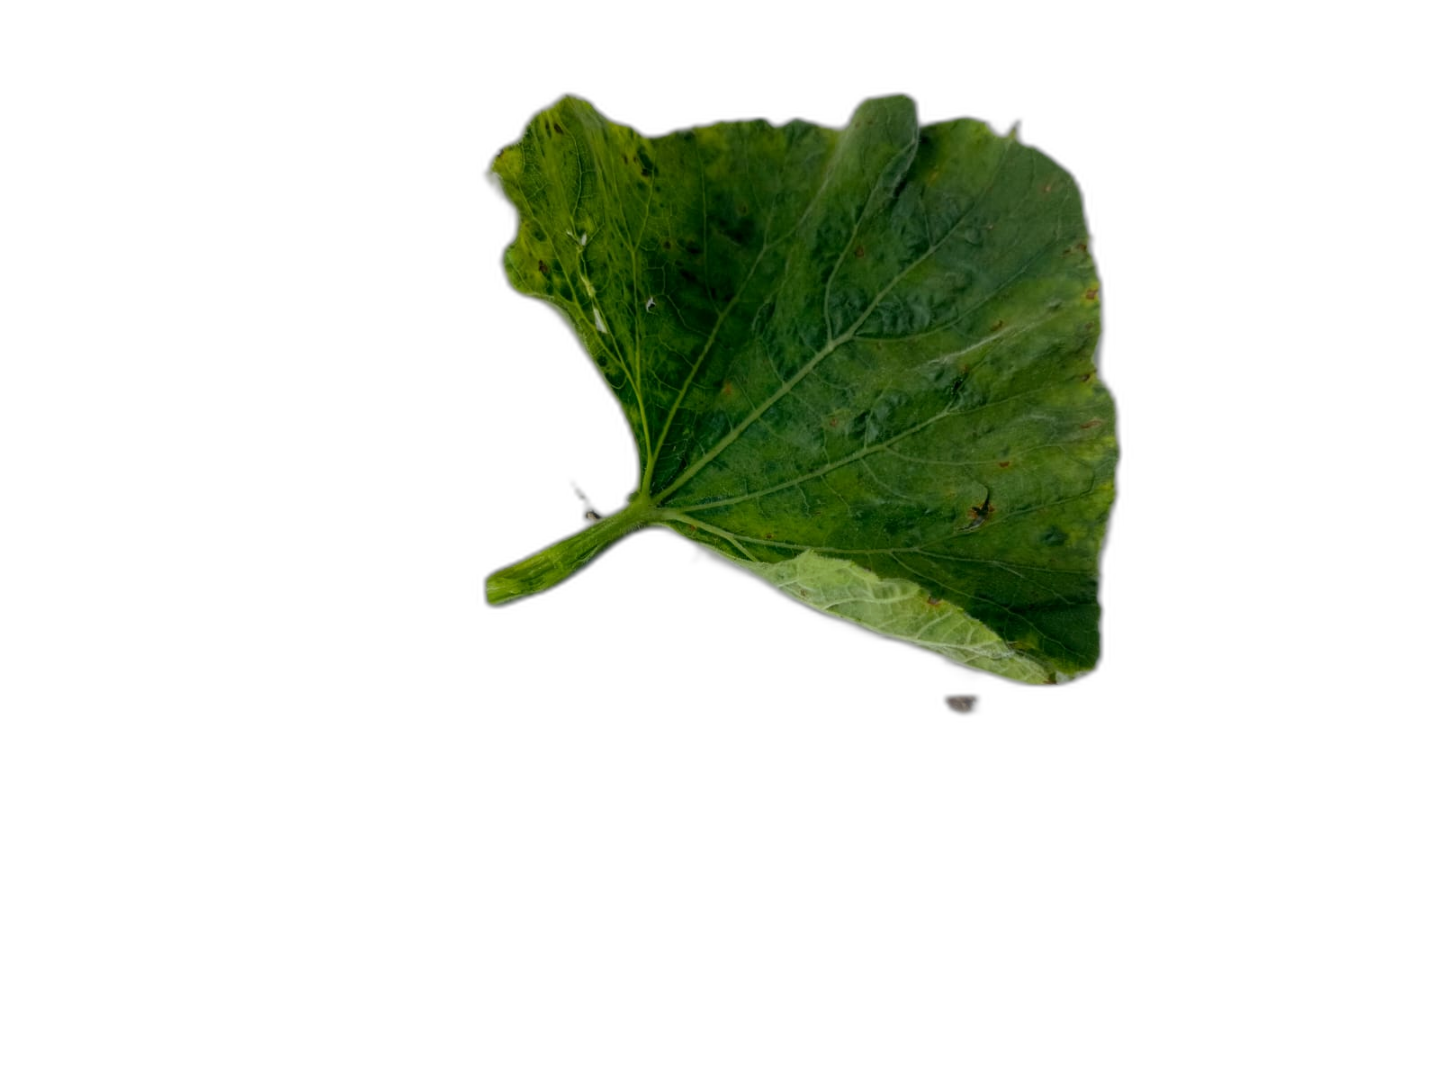
Crop: Bottle Gourd
Label: Mosaic_Virus